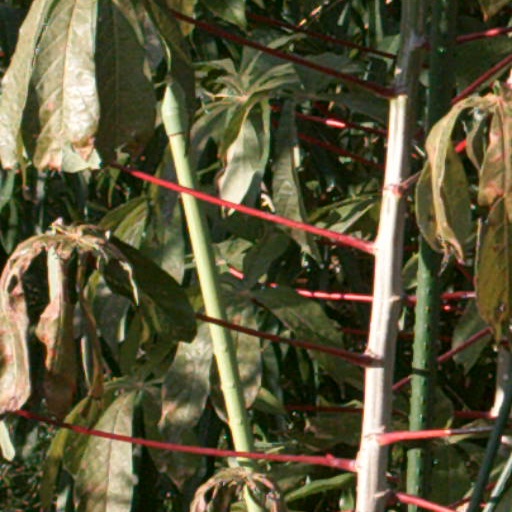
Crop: cassava